Ayios Andreas (Tophane)

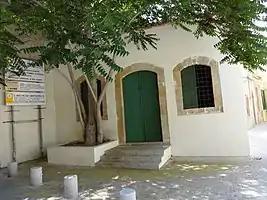
Tophane Mesjid

The mosque of Tophane Mesjid, now disused, is in Granikou St.(former Tophane Mesjid St) at the corner of St. Maron St .